Renée Fleming

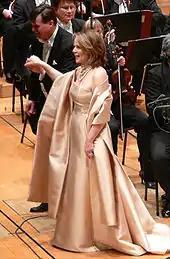
Fleming singing onstage with an orchestra

In 2000, Fleming appeared at the Met, San Francisco Opera and at Covent Garden in England as the Marschallin in "Der Rosenkavalier" and sang the title role in Donizetti's "Lucrezia Borgia" with the Opera Orchestra of New York.